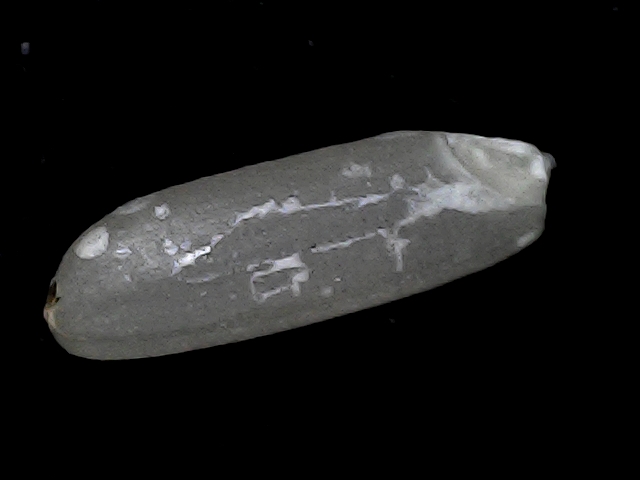
Rice variety: BD56